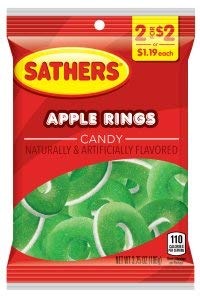
Item Name: Sathers Apple Rings, 3.75 oz. (12 Count)
Value: 12.0
Unit: Count

Price: 14.95